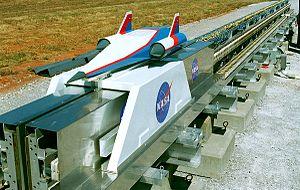
Le lancement spatial sans fusée est une méthode spéculative de lancement orbital ou suborbital, pour lequel tout ou partie de la vitesse et de l'altitude est fournie par une technique non-propulsive, c'est-à-dire sans avoir recours à des fusées éjectant des gaz à l'arrière du véhicule pour produire une poussée par réaction.